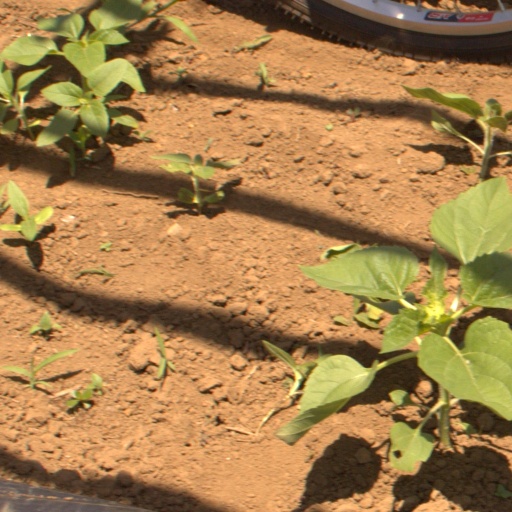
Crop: Jerusalem artichoke